Adolph Diesterweg

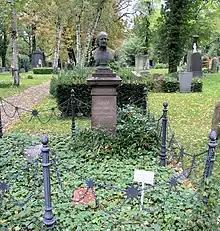
Tomb at Alter St.-Matthäus-Kirchhof in Berlin-Schöneberg

Friedrich Adolph Wilhelm Diesterweg (29 October 1790 in Siegen7 July 1866 in Berlin) was a German educator, thinker, and progressive liberal politician, who campaigned for the secularization of schools. He is said to be precursory to the reform of pedagogy. Diesterweg is considered as "a teacher of teachers".